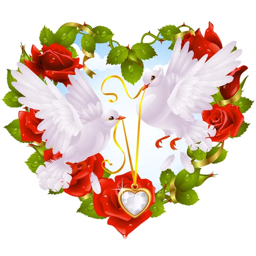
garland in the shape of heart and couple dove stock illustration